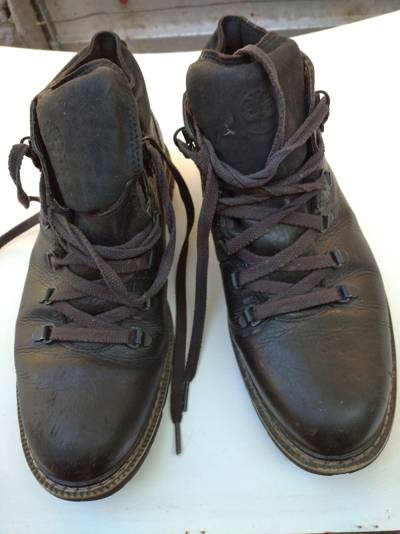
Waste category: shoes